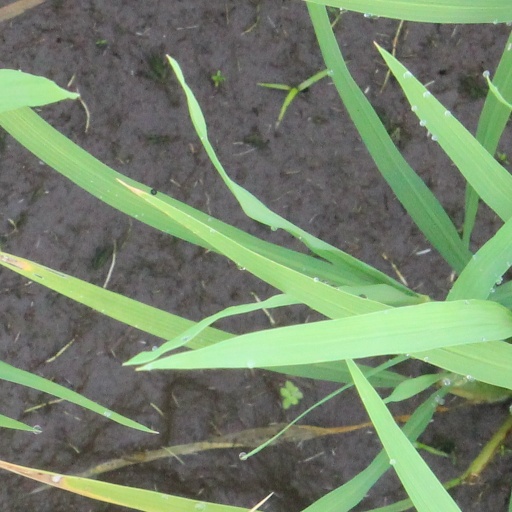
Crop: rice